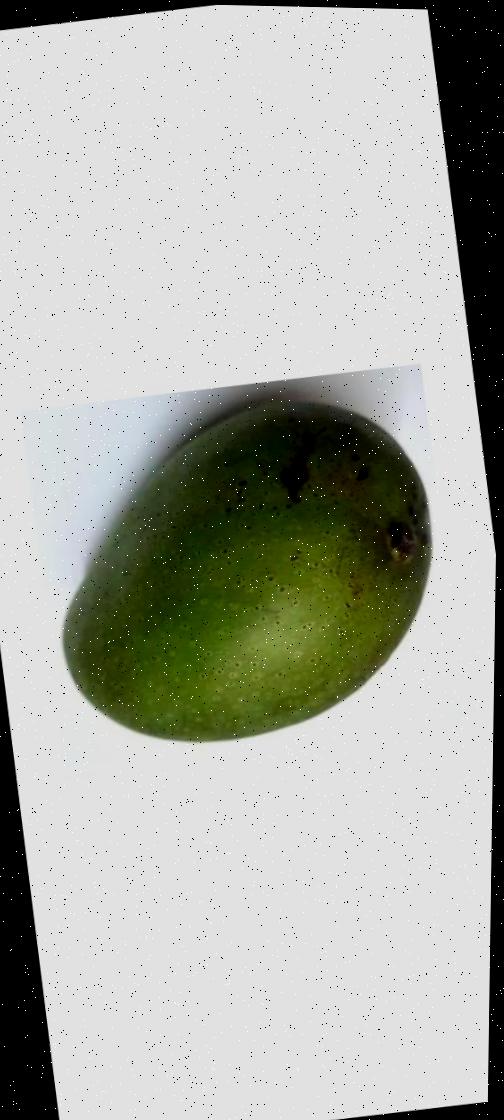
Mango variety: Ashshina Zhinuk